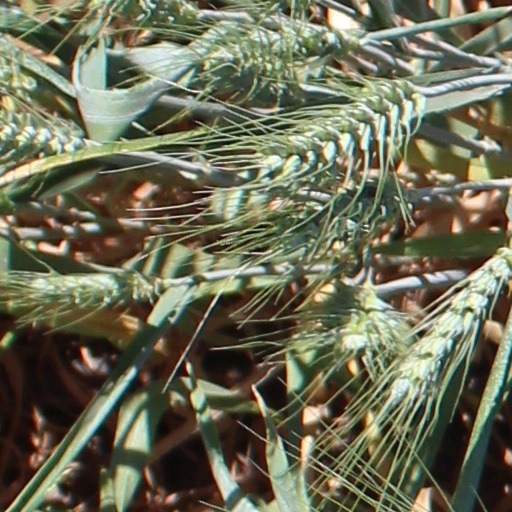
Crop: wheat